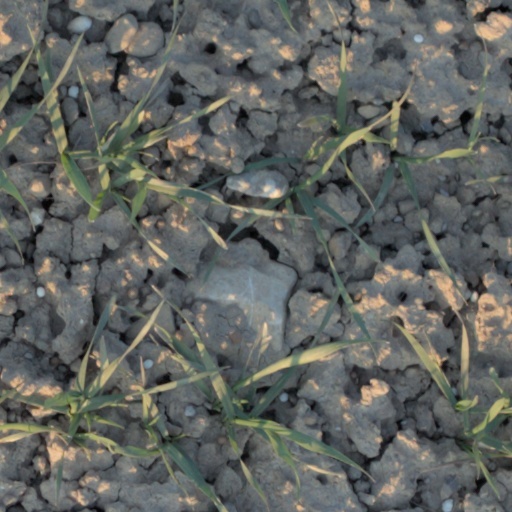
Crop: wheat